Vistula

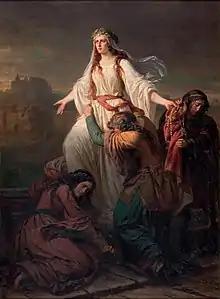
"Death of Princess Wanda", by Maximilian Piotrowski, 1859

Large parts of the Vistula Basin were occupied by the Iron Age Lusatian and Przeworsk cultures in the first millennium BC. Genetic analysis indicates that there has been an unbroken genetic continuity of the inhabitants over the last 3,500 years. The Vistula Basin along with the lands of the Rhine, Danube, Elbe, and Oder came to be called Magna Germania by Roman authors of the first century AD. This does not imply that the inhabitants were "Germanic peoples" in the modern sense of the term; Tacitus, when describing the Venethi, Peucini and Fenni, wrote that he was not sure if he should call them Germans, since they had settlements and they fought on foot, or rather Sarmatians since they have some similar customs to them. Ptolemy, in the second century AD, would describe the Vistula as the border between Germania and Sarmatia.